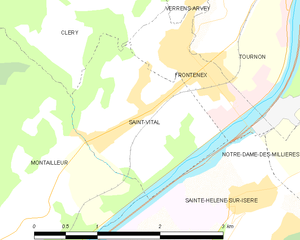
Carte des communes françaises Saint-Vital